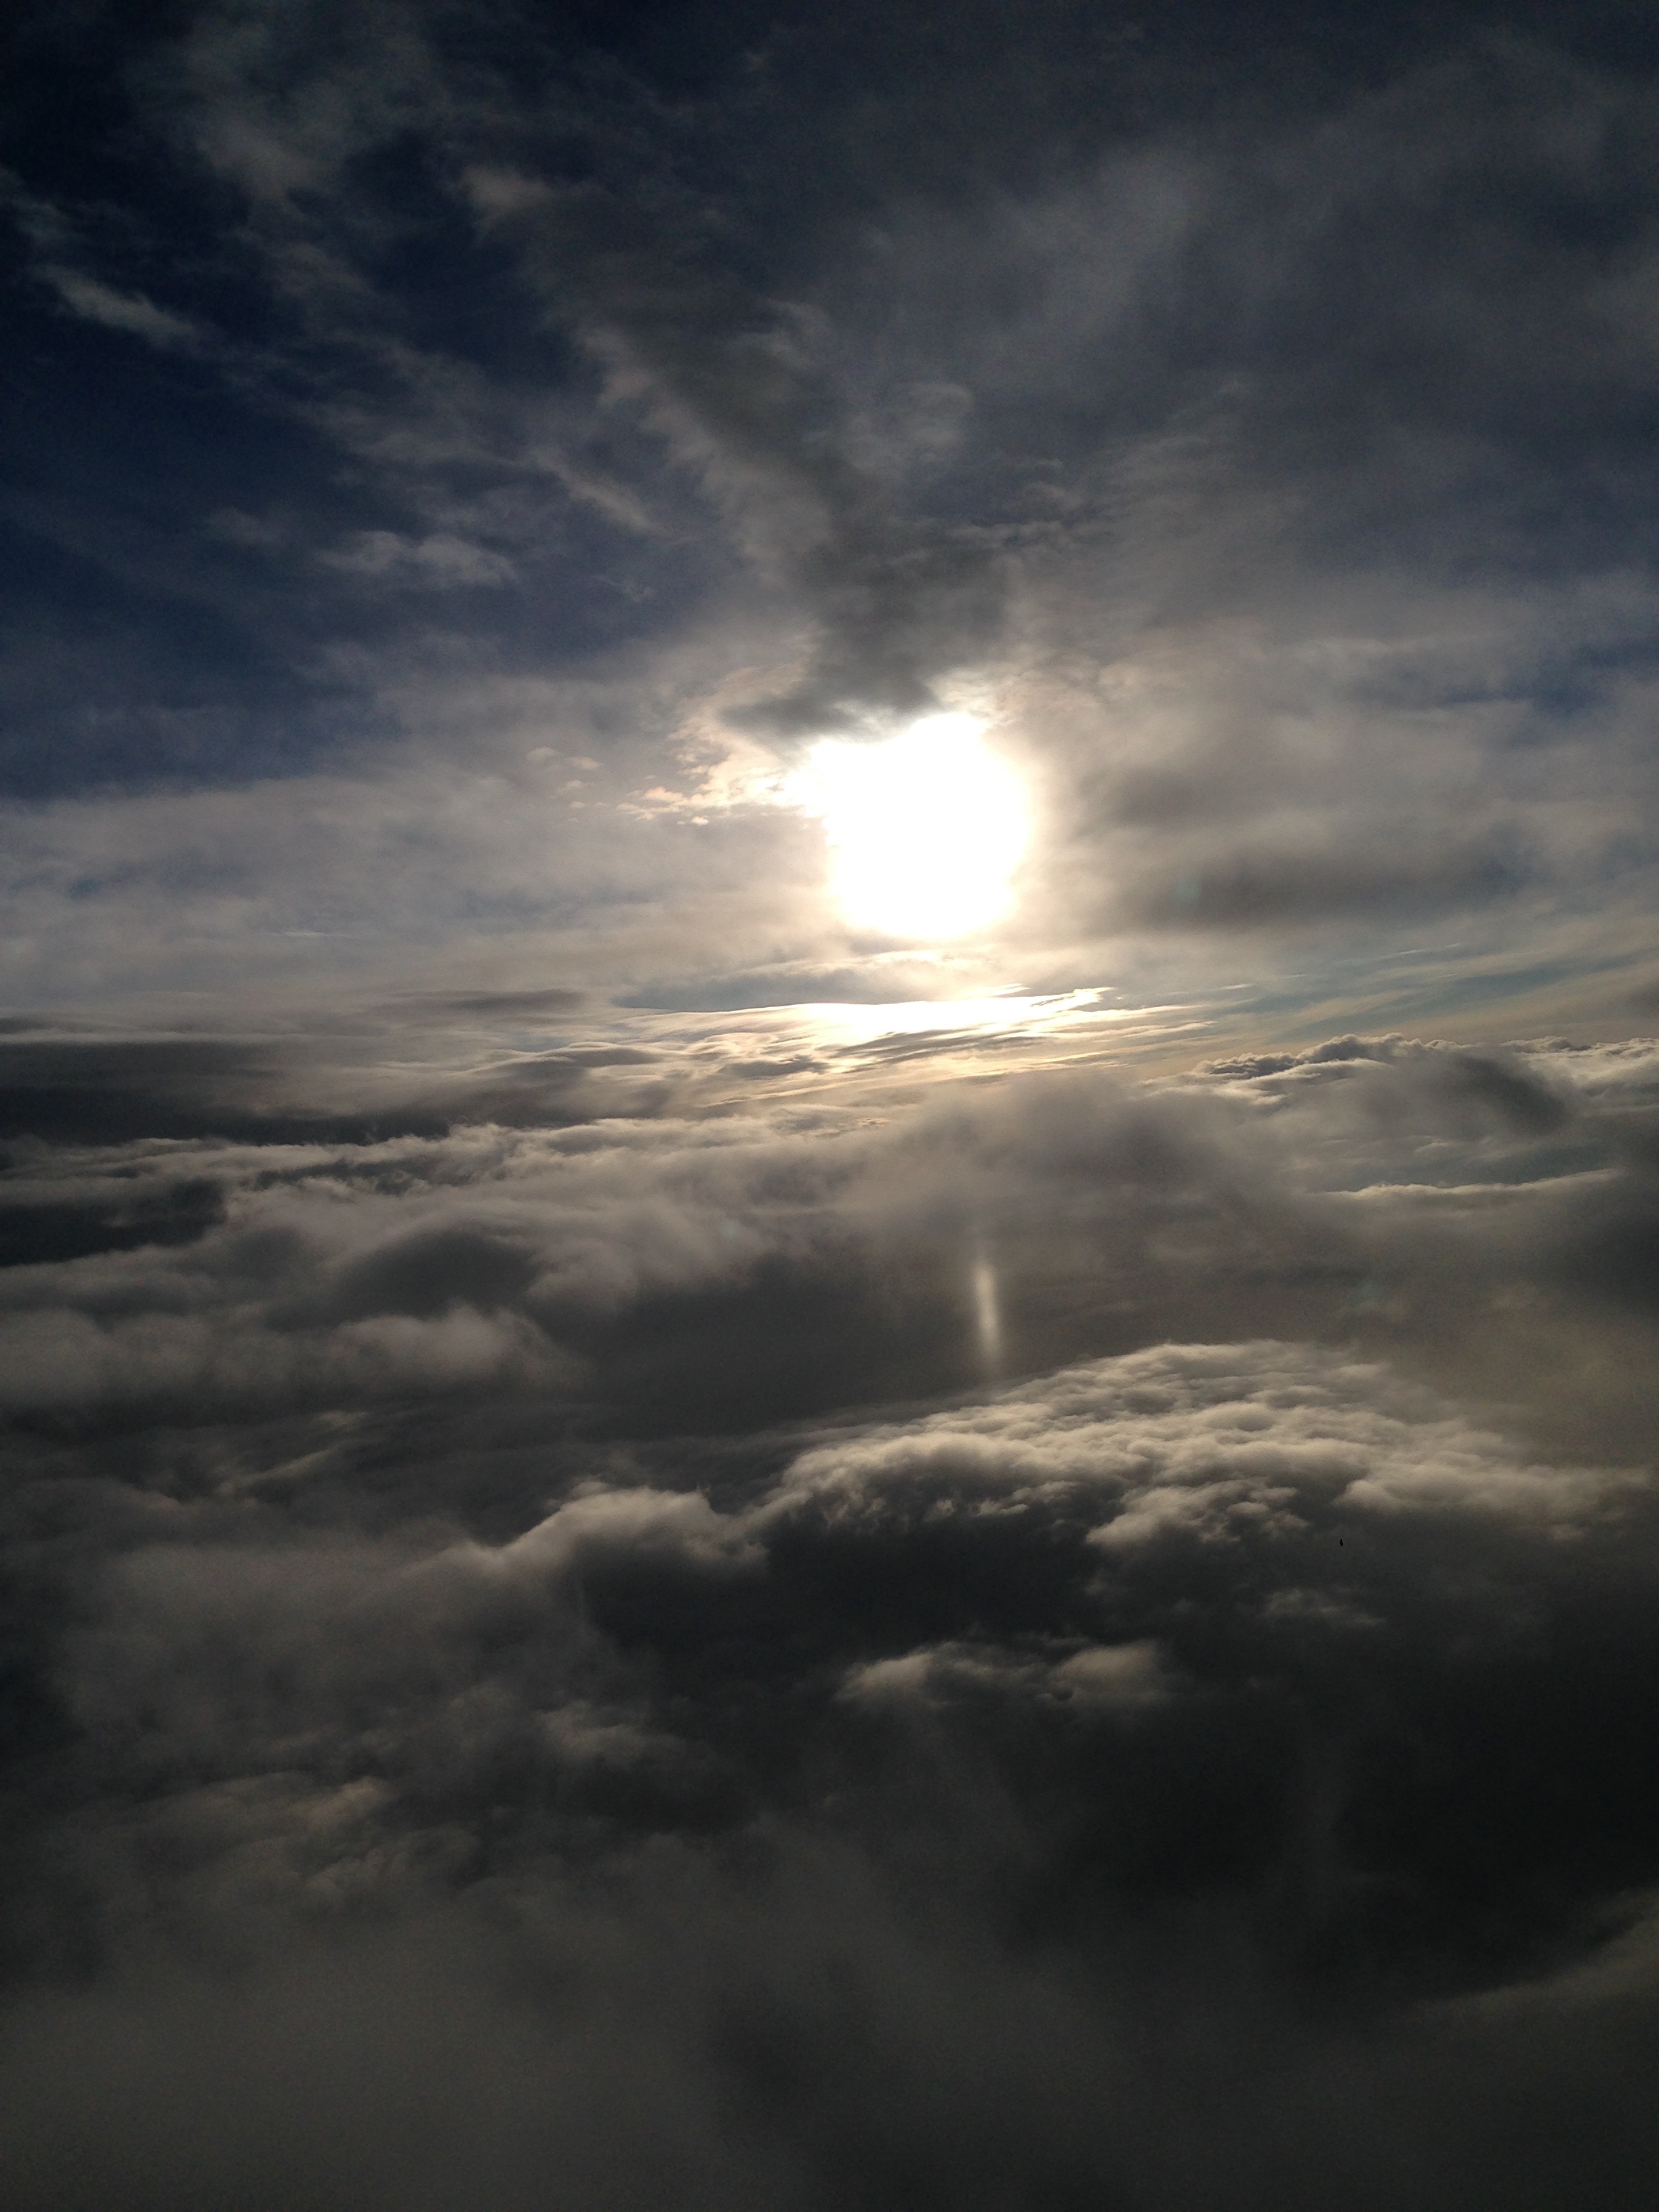
horizon, light, cloud, sky, sun, sunrise, sunset, sunlight, morning, dawn, atmosphere, dusk, evening, reflection, darkness, clouds, rays, astronomical object, meteorological phenomenon, atmosphere of earth